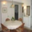
Label: table